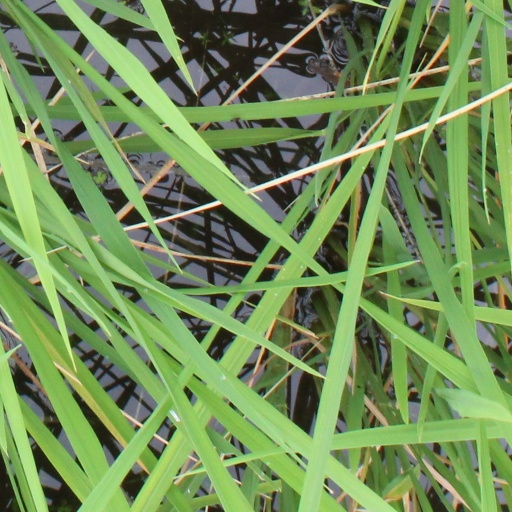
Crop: rice